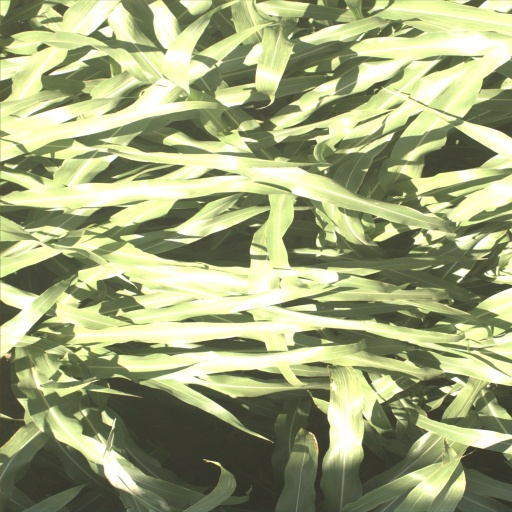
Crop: sorghum